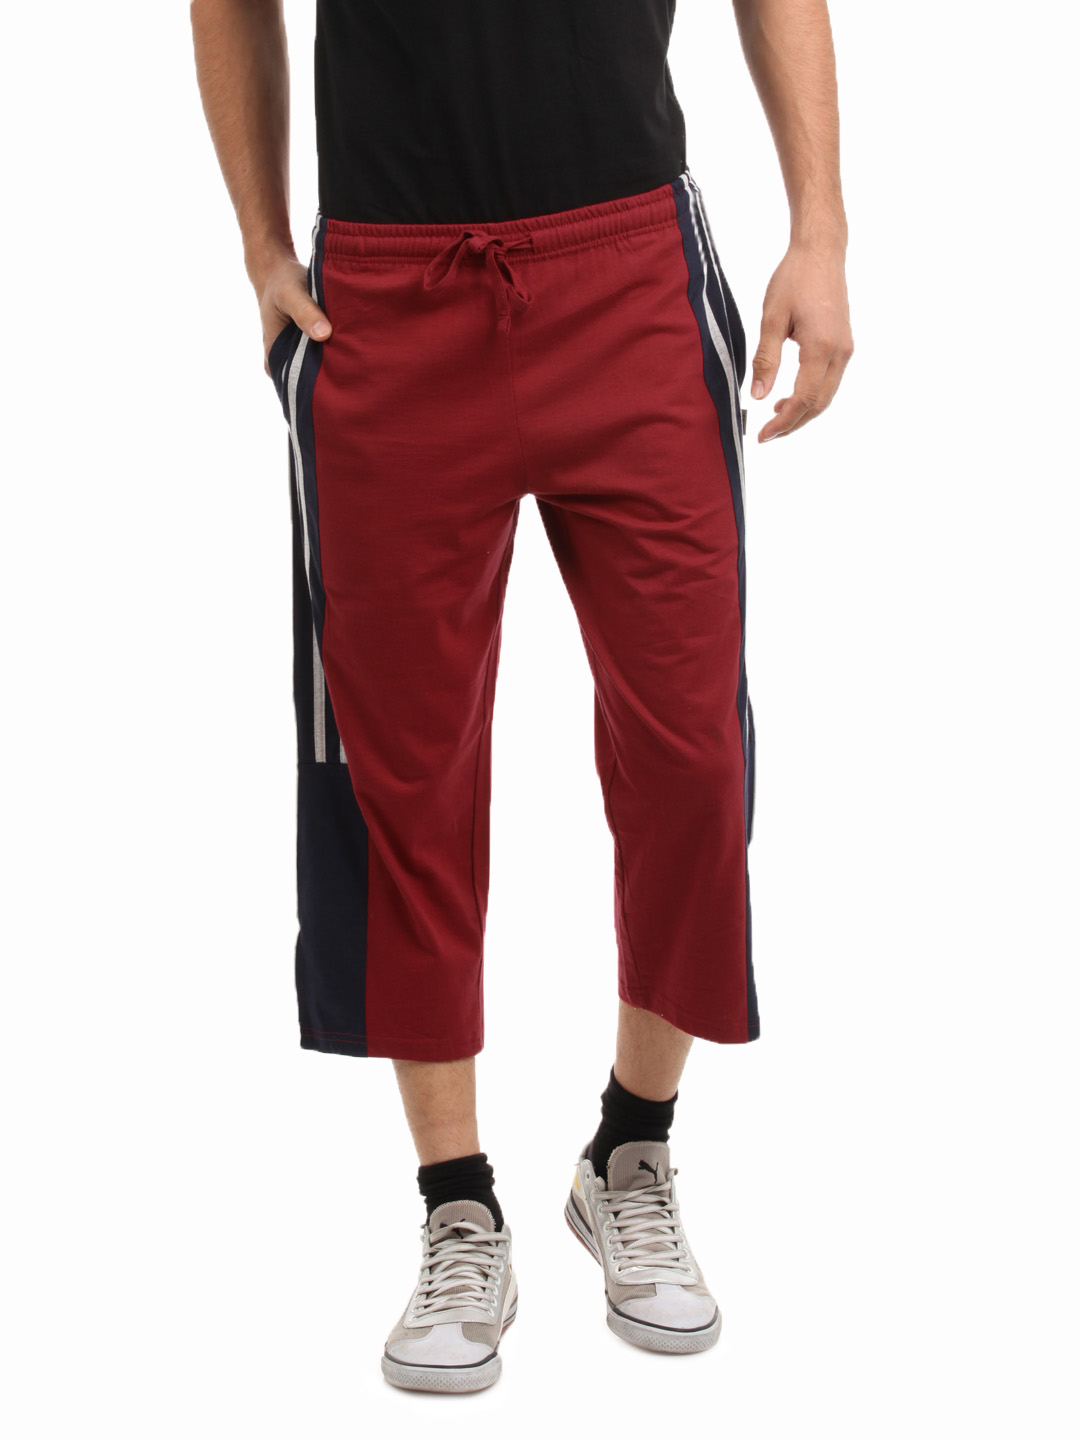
Hanes Men Red Athletic 3/4th Pants
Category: Apparel / Bottomwear / Shorts
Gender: Men
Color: Red
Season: Summer 2016
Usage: Casual